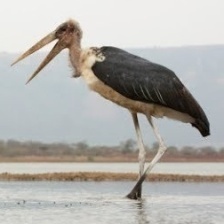
Species: MARABOU STORK
Scientific name: LEPTOPTILOS CRUMENIFER
ImageNet parent category: white_stork